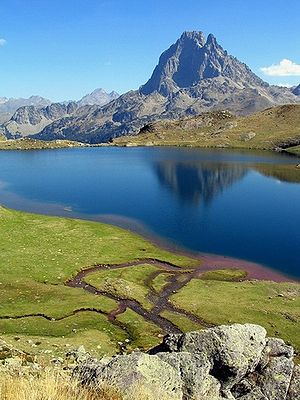
Parc national des Pyrénées
Pic du Midi d'Ossau.
Parc National des Pyrénées eller Nationalpark Pyrenæerne er en nationalpark i det sydlige Frankrig, beliggende i Pyrenæernes bjergmassiv med en øst-vestlig udstrækning gennem departementerne Hautes-Pyrénées og Pyrénées-Atlantiques og op mod grænsen til Spanien. Pyrenæernes nationalpark blev skabt i 1967. Den er én af de ni franske nationalparker, og Ordesa y Monte Perdido Nationalpark danner en sydlig forlængelse på den spanske side af grænsen, mens Naturreservatet Néouvielle ligger på østsiden inde i Frankrig. De vigtigste adgangsbyer og -landsbyer er Oloron-Sainte-Marie, Araudy, Argelès-Gazost og Arreau.